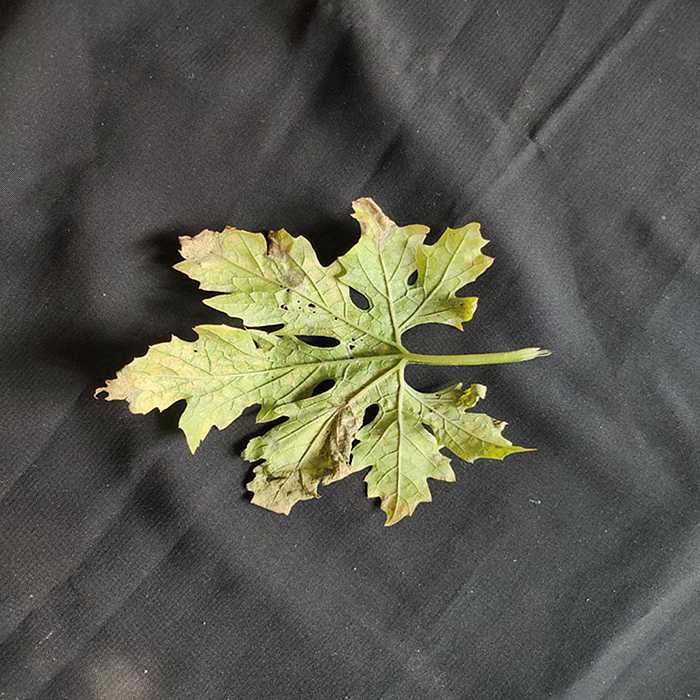
Plant: Bitter Gourd
Label: Mosaic virus